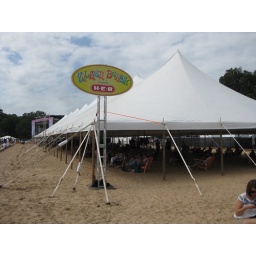
The beach area at ACL. During the rest of the year, there are 5 sand volleyball courts in this space.